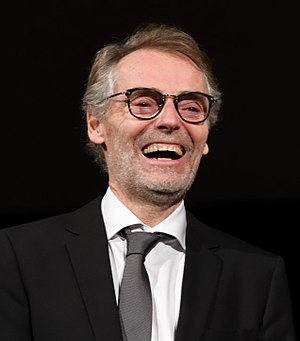
Dan Laustsen
Laustsen ved filmfestivalen i Stockholm i 2017.
Dan Laustsen er en dansk filmfotograf. Han er uddannet fra Den Danske Filmskole i 1979 og er medlem af Dansk Filmfotograf Forbund. Igennem sin mangeårige karriere har han arbejdet indenfor mange genrer og både fungeret på nordiske og amerikanske spillefilm. Han er flere gange blevet hædret for sit arbejde, bl.a. modtag han både en Robert- og en Bodilpris for sit arbejde på Kærlighed på film.